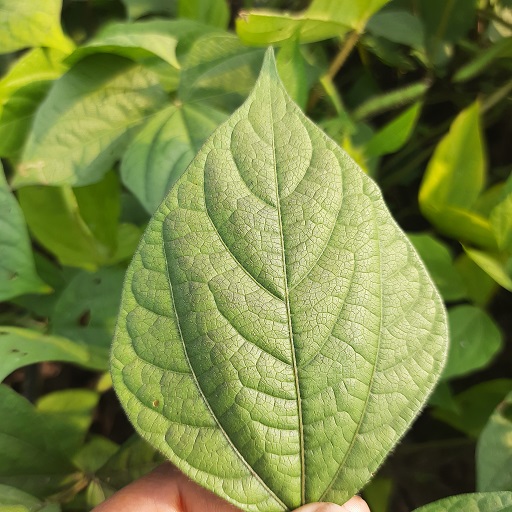
Label: Healthy